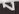
Number: 7